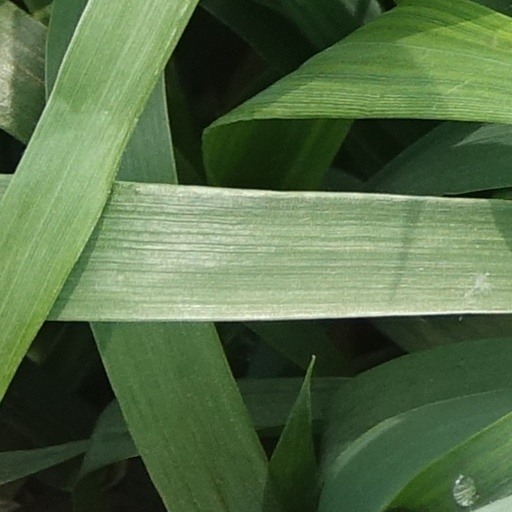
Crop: wheat